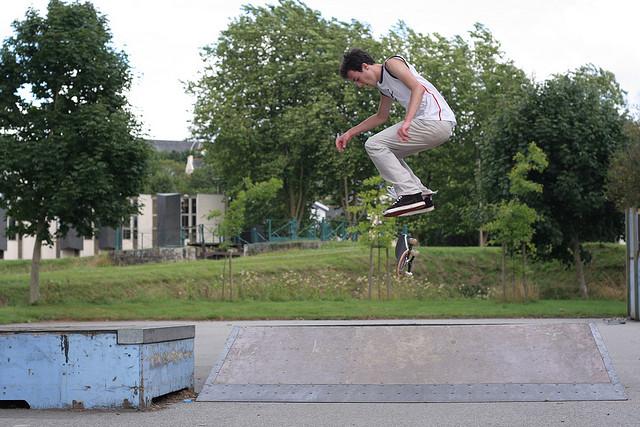
A man riding a skateboard off the side of a ramp.